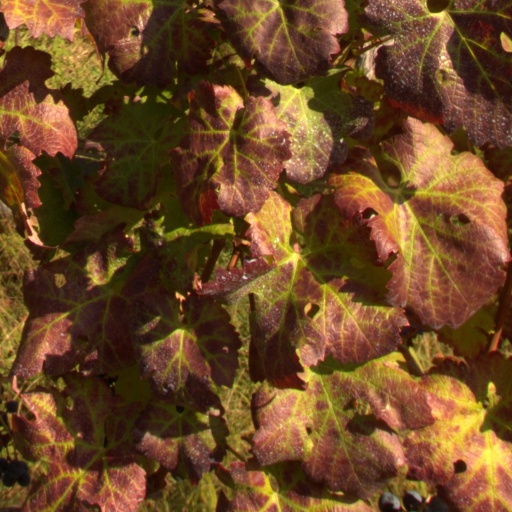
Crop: grape